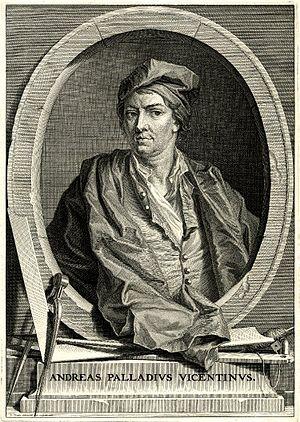
Bernard Picart, né le 11 juin 1673 à Paris où il vécut rue Saint-Jacques, installé en 1711 à Amsterdam où il vécut dans la Kalverstraat et où il est mort le 8 mai 1733, est un dessinateur et graveur français.